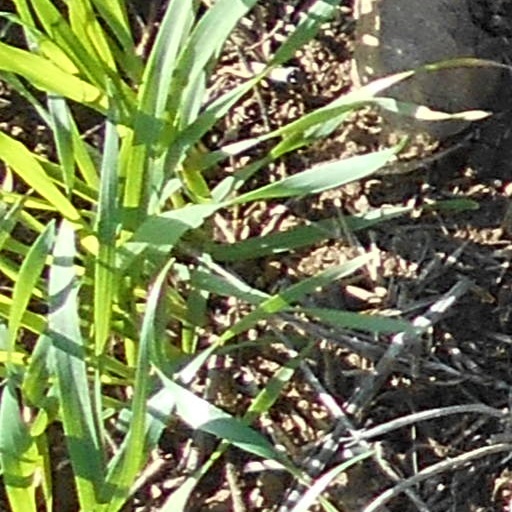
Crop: wheat